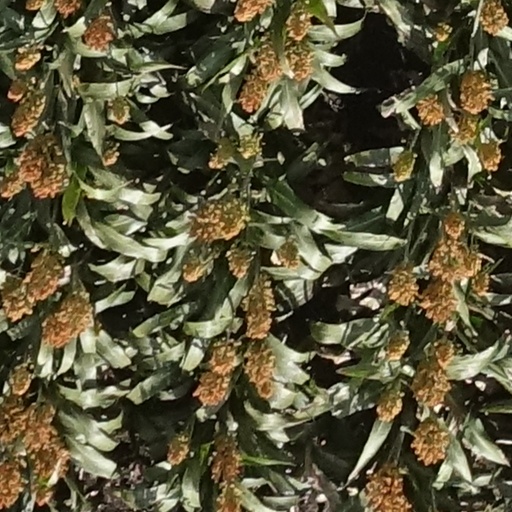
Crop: sorghum